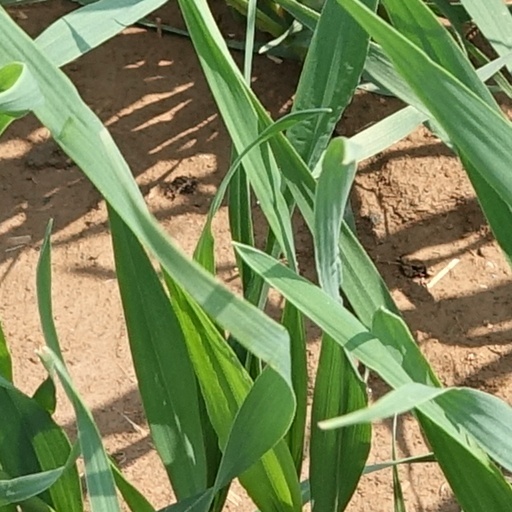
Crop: wheat